Joe Corso

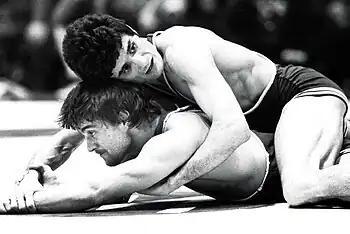
Corso (top) during freestyle wrestling match

Joseph Marion "Joe" Corso (born December 22, 1951) is an American wrestler and coach. He competed in the men's freestyle 57 kg at the 1976 Summer Olympics, and was USA Women's Wrestling's first coach.